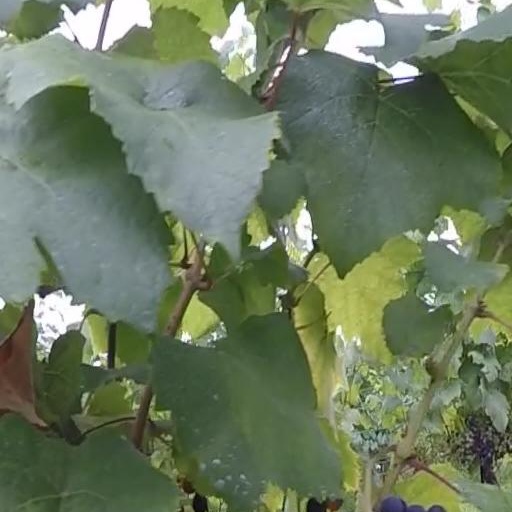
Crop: grape